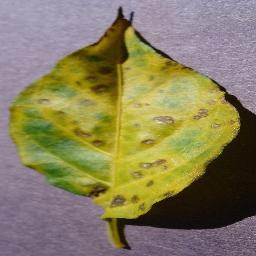
Label: Pepper,_bell___Bacterial_spot